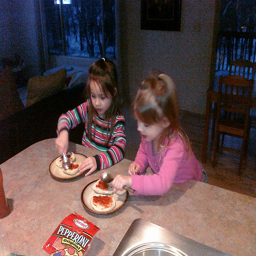
Two adorable little girls making small pepperoni pizzas.
Two young girls making pizza on a counter top.
Two little girls are making English muffin pizzas.
Two girls make pizza with tomato sauce and pepperoni.
Two young girls make their personal sized pizzas.